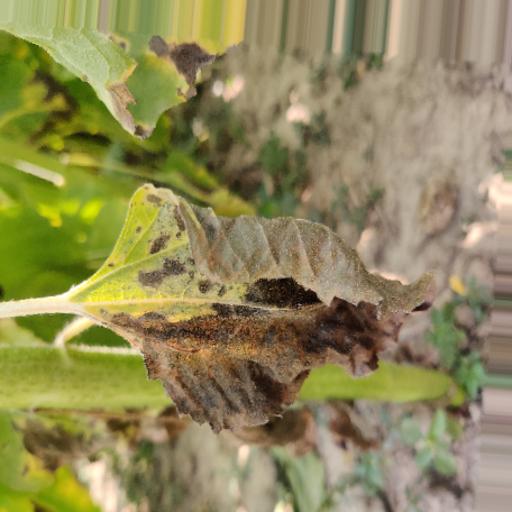
Label: Leaf_scars